Charles Rumney Samson

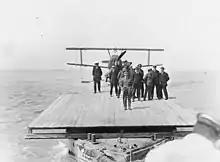
Samson in the foreground with lighter crew and Sopwith Camel 2.F1, 31 July 1918.

On 14 May 1916, Samson was given command of , a former Isle of Man passenger steamer which had been converted into a seaplane carrier. Based at Port Said, he patrolled the coasts of Palestine and Syria, sending his aircraft on reconnaissance missions and bombing Turkish positions, often flying himself on operations. On 2 June, Samson took his ship through the Suez Canal to Aden, where he personally led a six-day bombing campaign. After silencing Turkish guns at Perim, "Ben My Chree" headed to Jidda where on 15 June, her aircraft operated in support of an attack by Arab forces led by Faisal, son of Hussein bin Ali, Sharif of Mecca; Samson lost the heel of his boot as well as various pieces of his seaplane to ground fire. The Turks surrendered the next day. Further operations off the coast of Palestine followed; on 26 July, Samson and his observer, Lieutenant Wedgewood Benn destroyed a train carrying 1,600 troops with a 16 lb bomb. In almost continuous action through the rest of 1916, Samson received a signal from the Admiralty asking why "Ben-my-Chree" had used so much ammunition; he replied "that there was unfortunately a war on". In January 1917 he sailed to Castellorizo to carry out joint operations with the French, and in the harbour there the "Ben My Chree" was sunk on 11 January by Turkish gunfire. A subsequent Court-martial acquitted Samson and the crew of all responsibility and commended them for their behaviour. His two escort ships, already equipped to carry a few seaplanes, were fitted out for independent air operations, and from Aden and later Colombo, he patrolled the Indian Ocean for enemy commerce raiders.